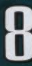
Number: 8